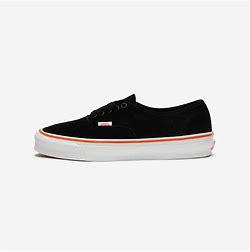
Brand: Vans
Model: UA OG Authentic LX